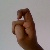
The image shows a hand gesture representing the letter 'X' in Indian Sign Language.